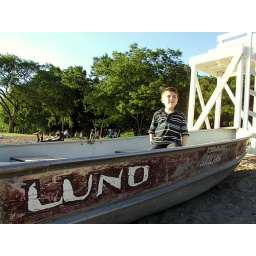
boy in boat on beach